Belshazzar (Handel)

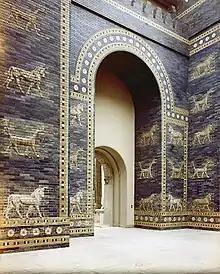
Ishtar Gate, Babylon

Precis: Despite the warnings of his mother Queen Nitocris, King Belshazzar of Babylon commits sacrileges against the God of the Jews, who are in captivity there. The city is besieged, Belshazzar is slain, and the Jews are freed to return to their homeland by Cyrus the Great of Persia.